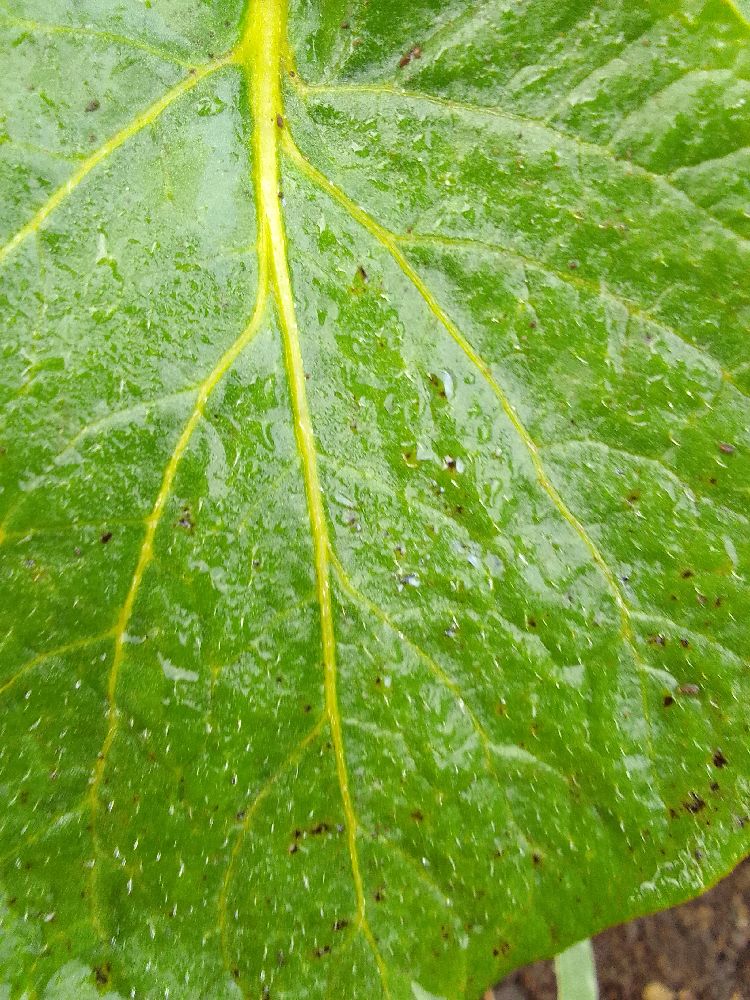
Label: Healthy